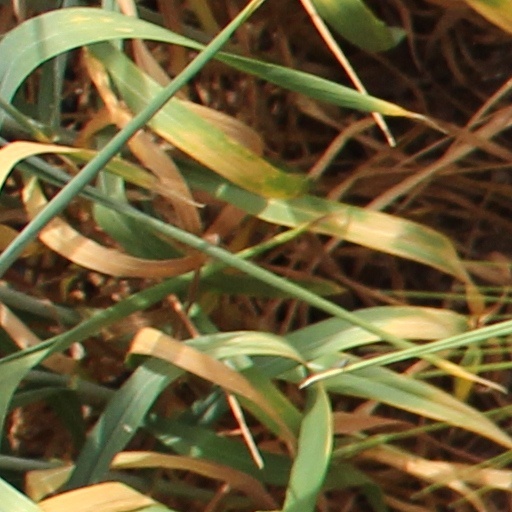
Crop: wheat